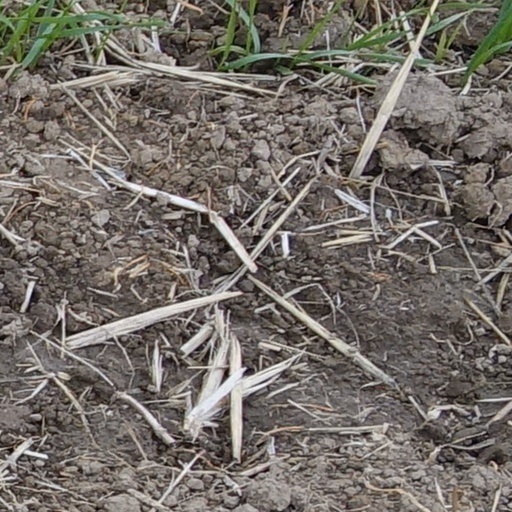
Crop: wheat